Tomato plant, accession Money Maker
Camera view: horizontal (90 deg, fisheye); turntable rotation: 300 degrees
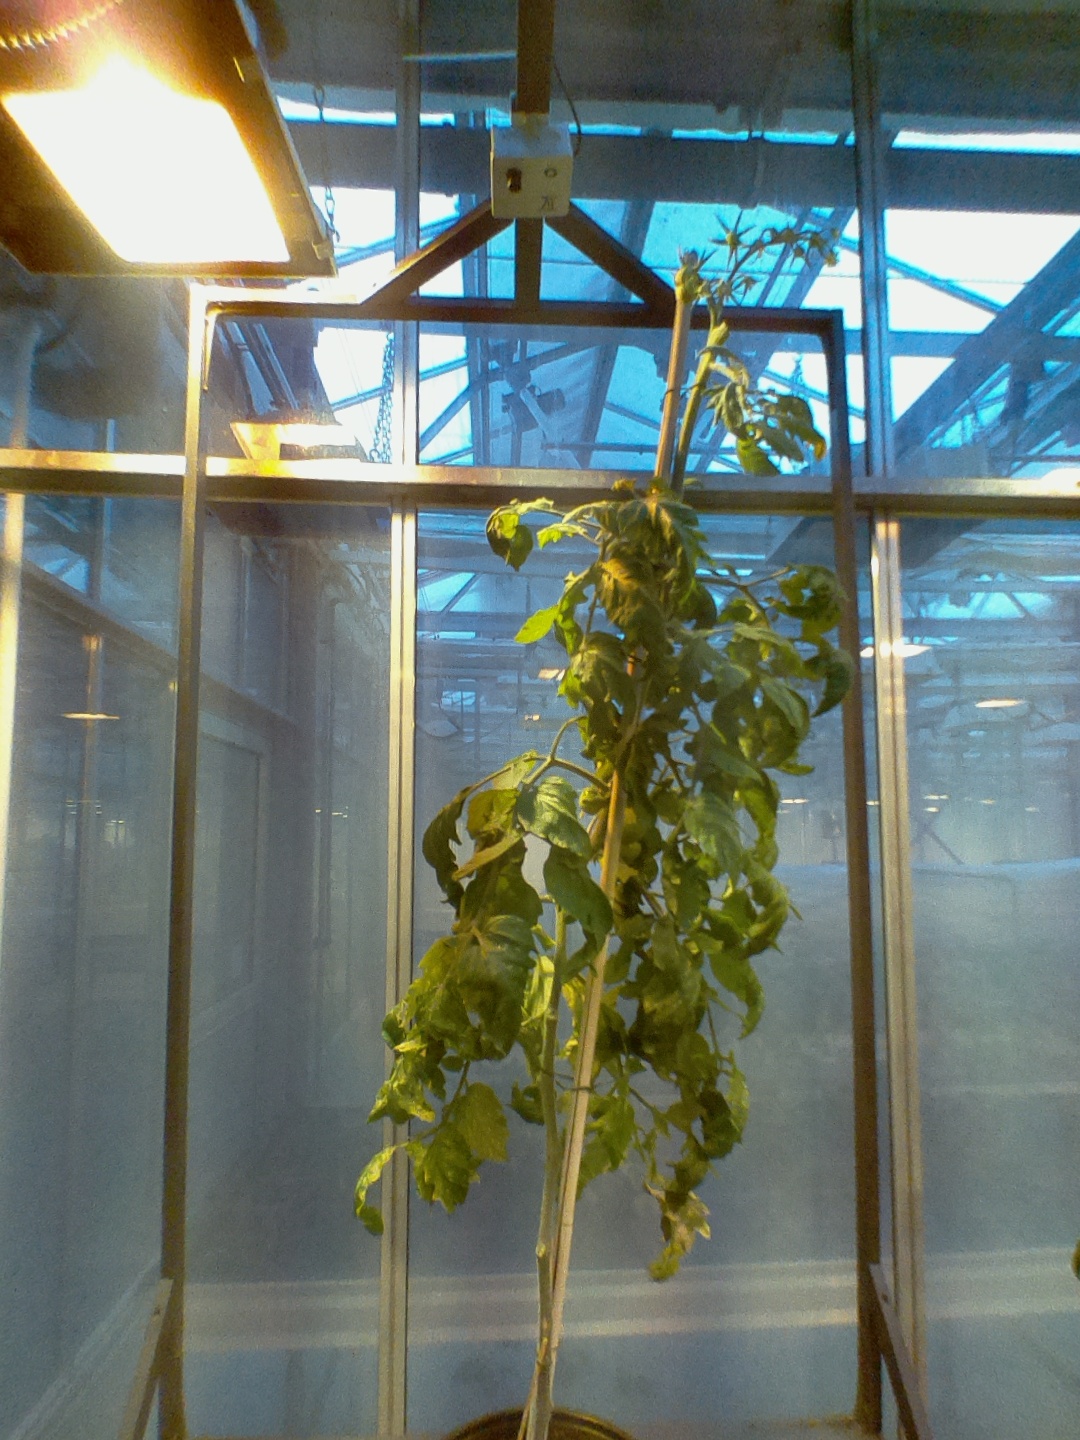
BBCH growth stage 73: 30%-40% of final fruit size